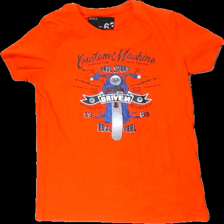
View: front
Type: T-shirt
Category: Children
Brand: Skill
Colors: Orange
Material: 100% cotton
Pattern: Other
Cut: Regular
Size: 146
Season: All
Damage: slightly askew
Price range: 50-100
Recommended usage: Reuse